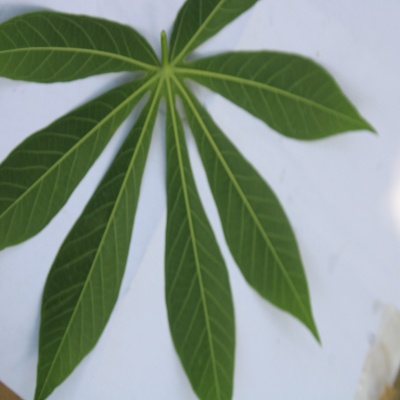
Crop: Cassava
Condition: healthy